Memorial Hall (Windsor Locks, Connecticut)

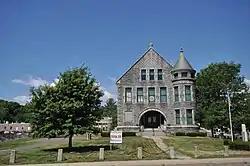

Memorial Hall is a historic meeting hall at South Main and Elm Streets in Windsor Locks, Connecticut. Built in 1890 as a memorial to the town's American Civil War soldiers, it has served for most of its existence has a meeting place for veterans' organizations, from the Grand Army of the Republic to the American Legion. It is also one of the town's finest examples of Romanesque architecture, and was listed on the National Register of Historic Places in 1987.